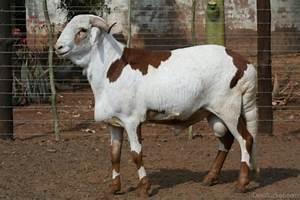
sheep